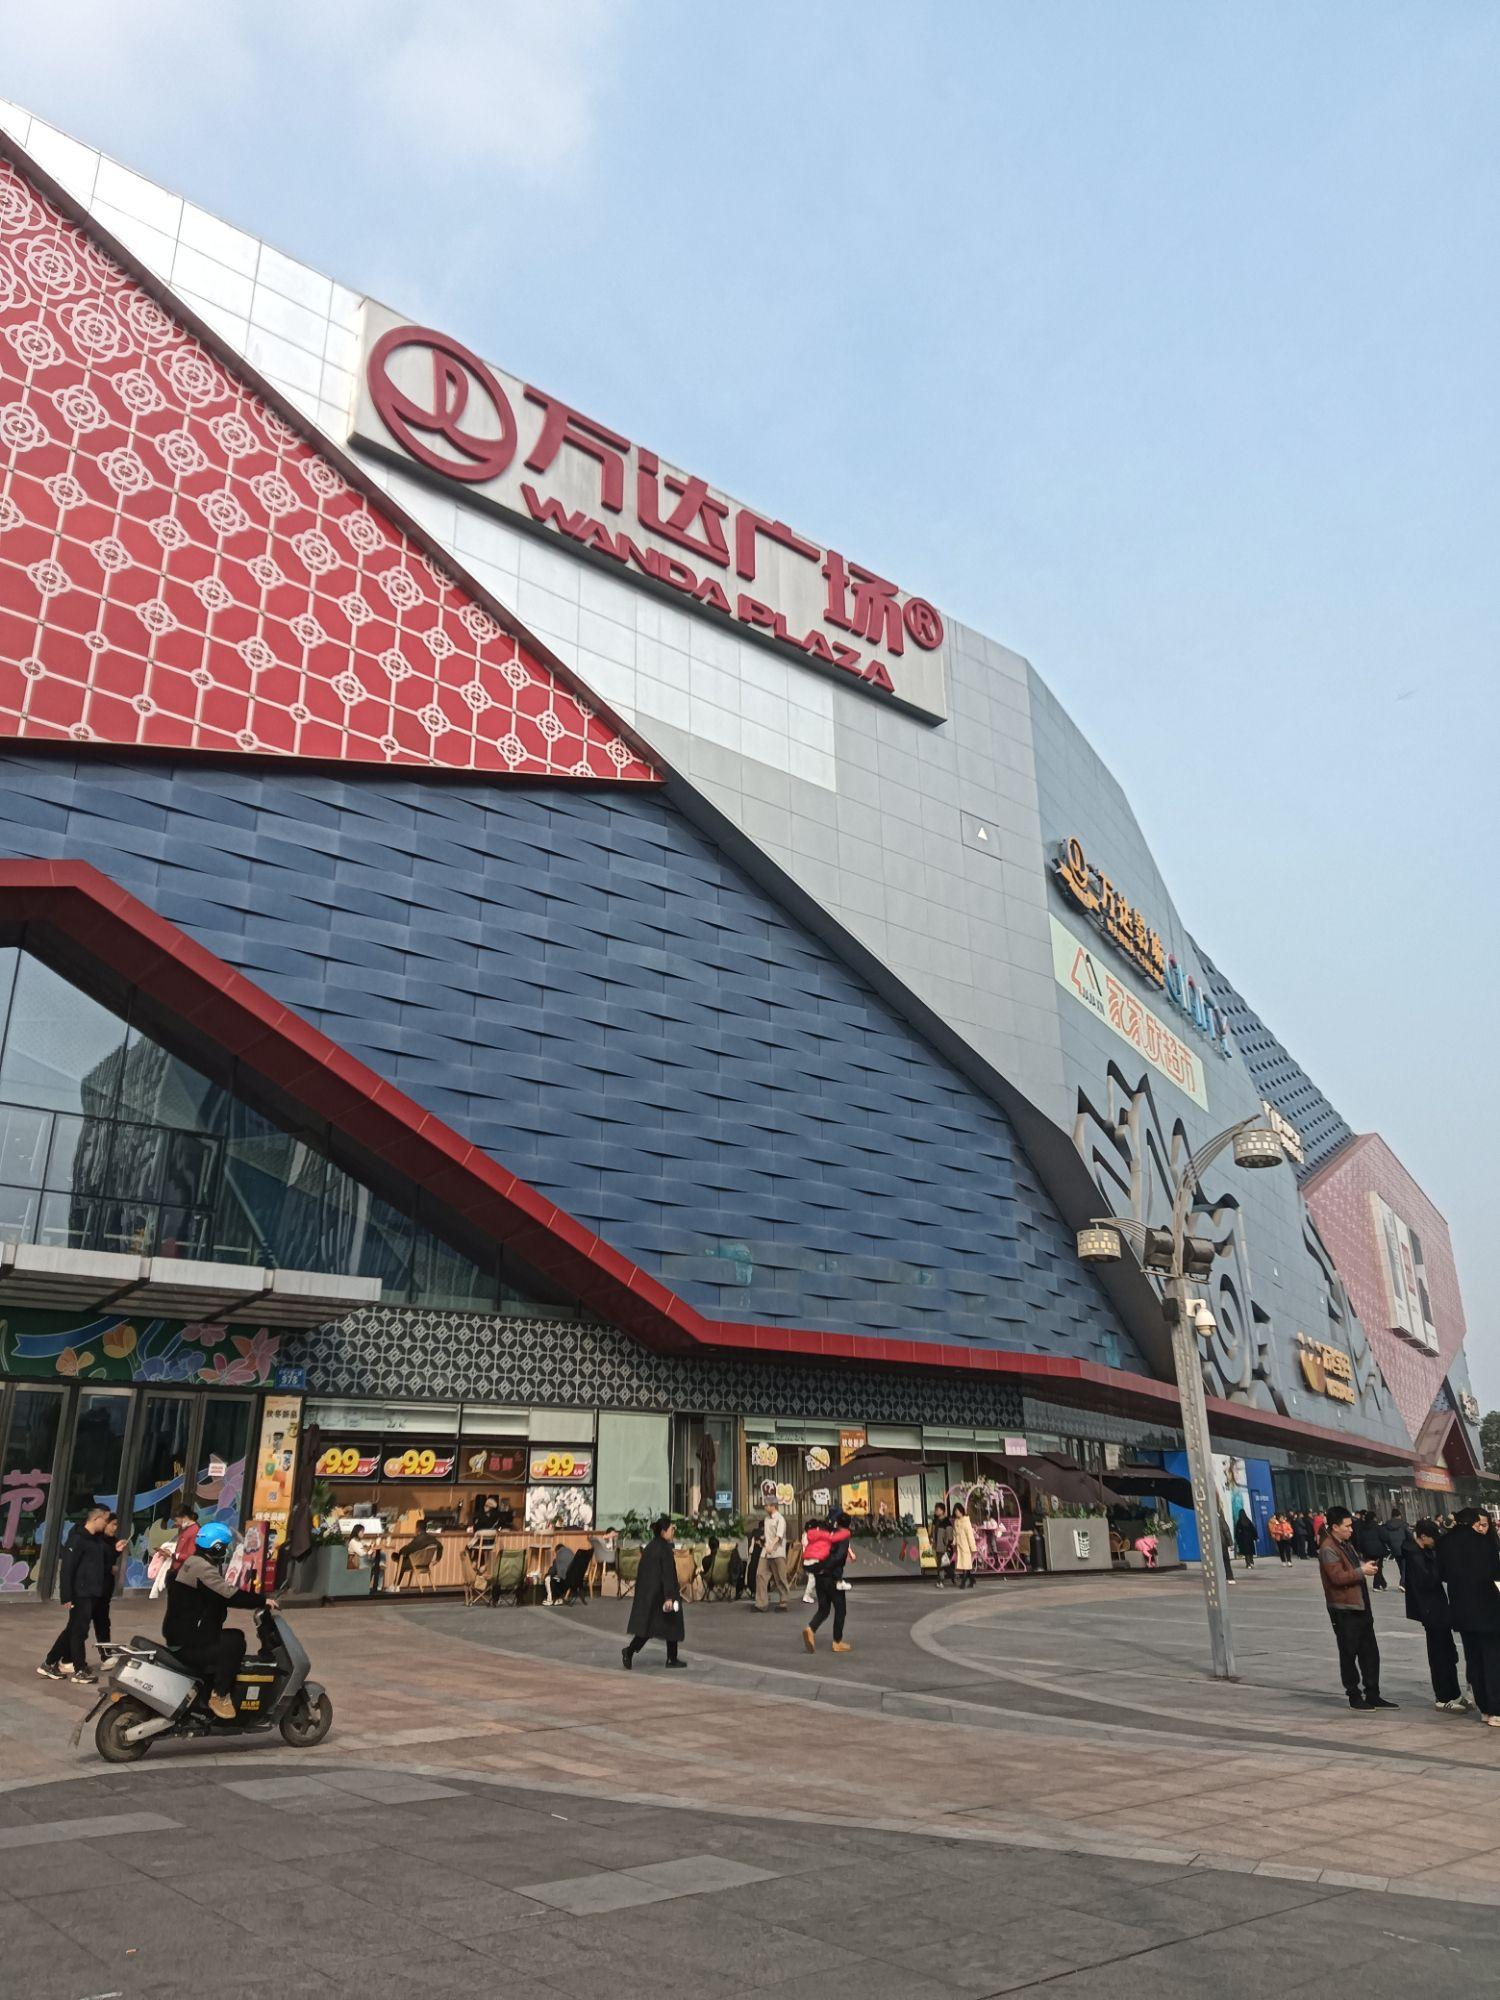
地标名称：万达广场(成都青羊店)
所在城市：成都市·青羊区